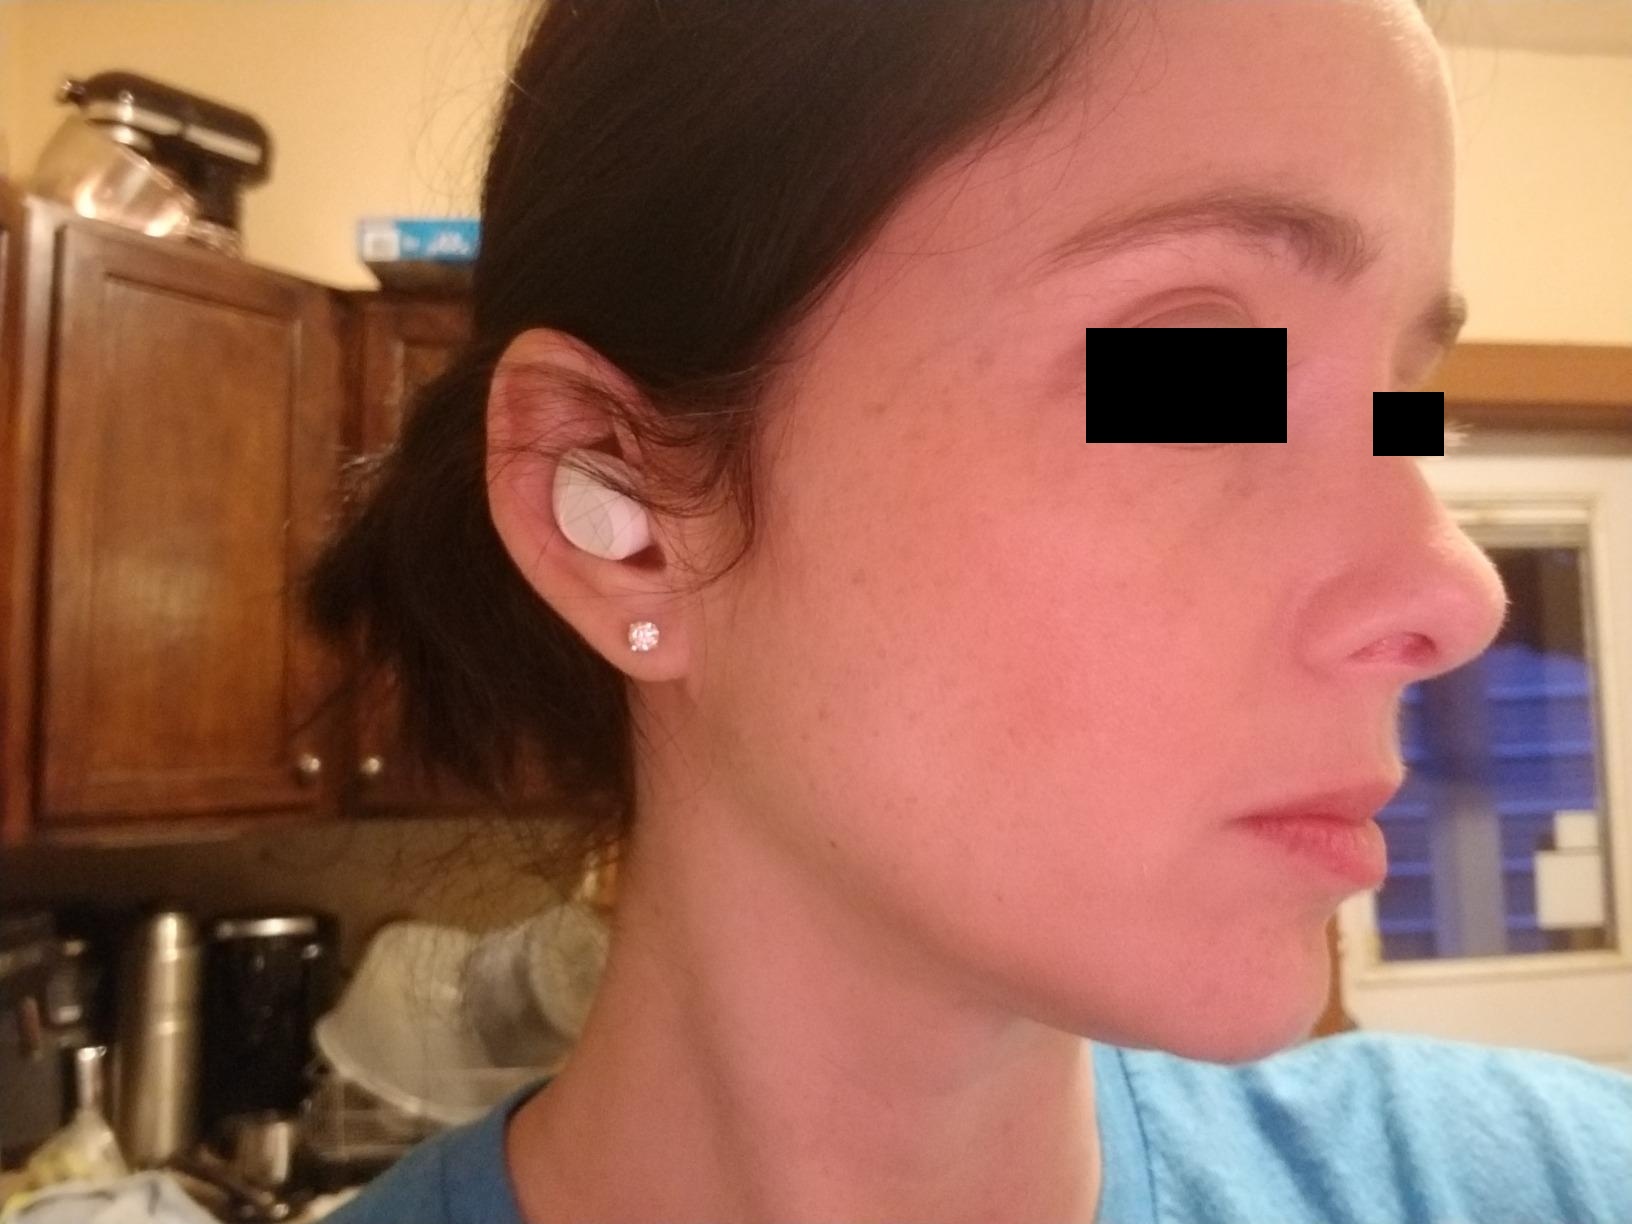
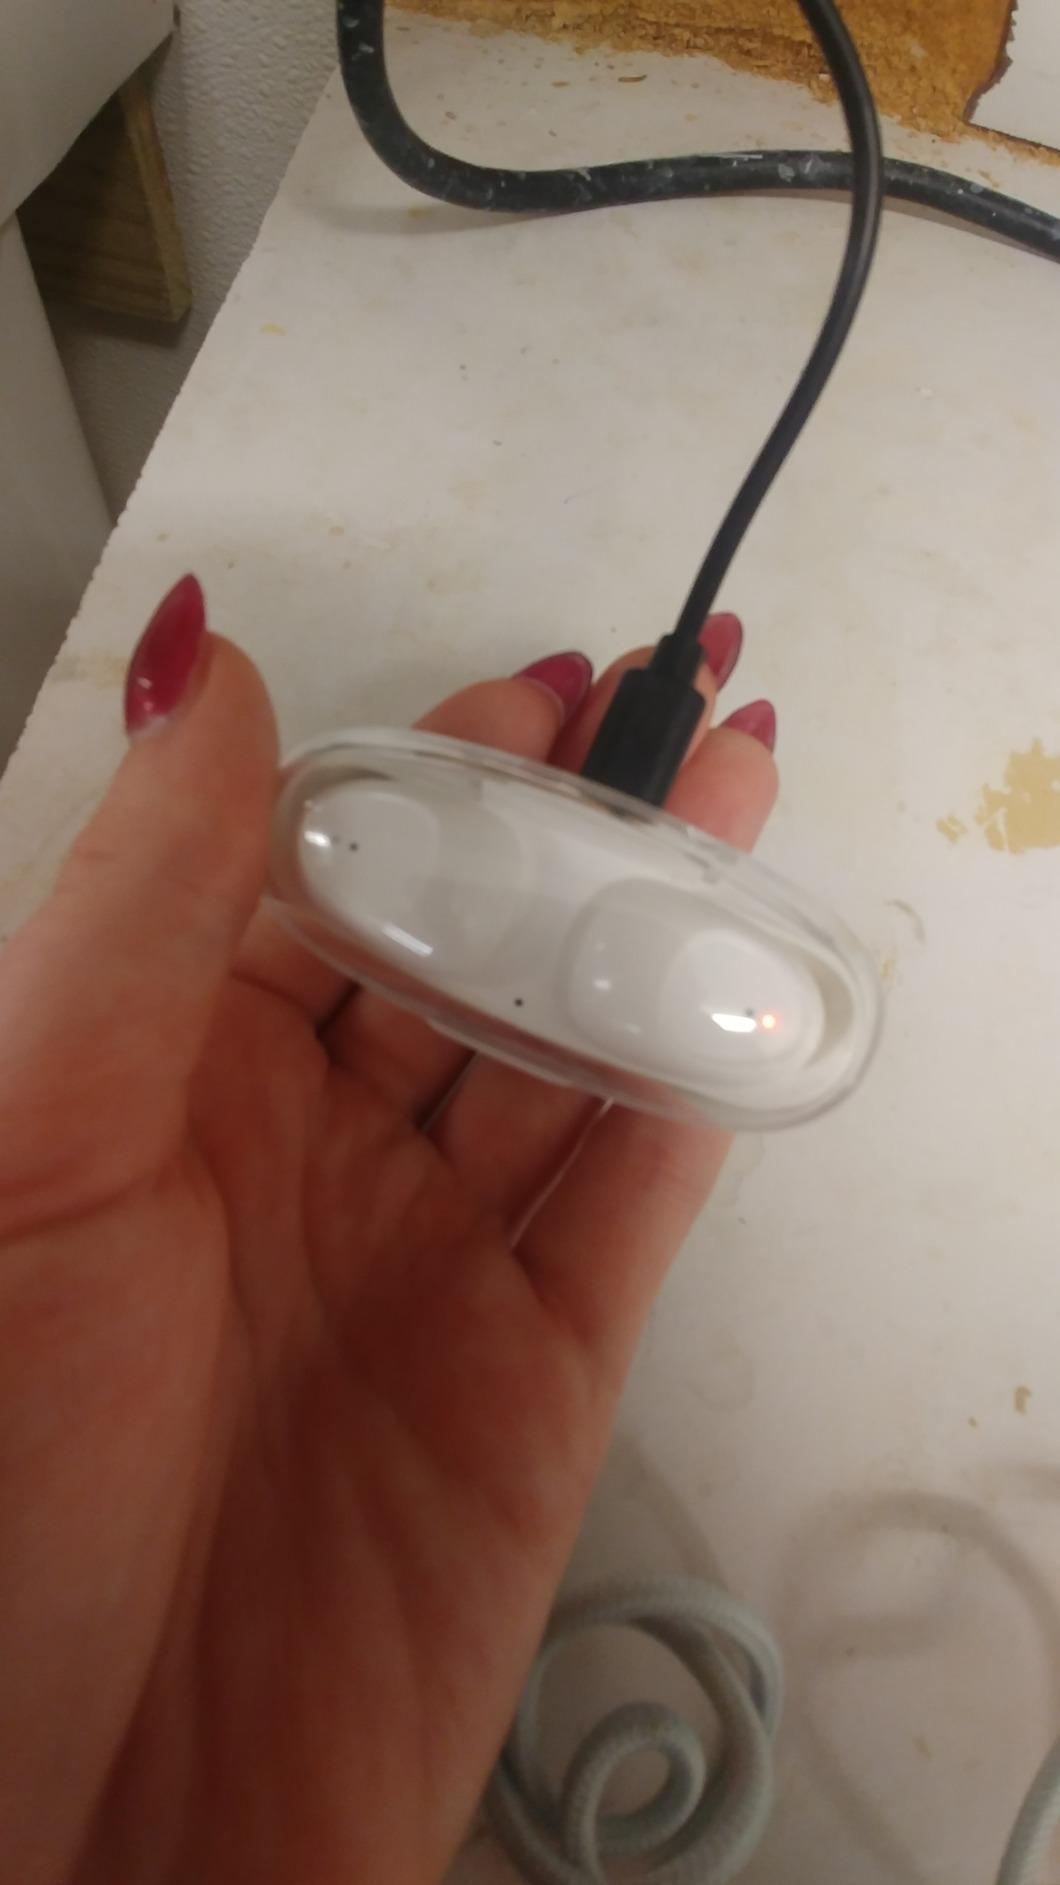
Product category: earbuds
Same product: yes